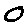
Label: 0